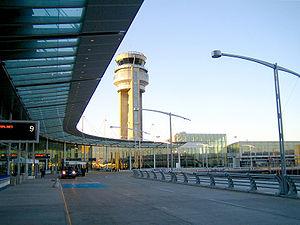
Le secteur des départs vers les États-Unis + tour de contrôle à l'aéroport international Pierre-Elliott-Trudeau de Montréal (YUL) en septembre 2009.
Montréal est un carrefour de l'est du Canada et du Corridor Québec-Windsor, offrant des liens aériens, routiers, ferroviaires et maritimes développés avec le reste de la province et du pays, ainsi qu'avec les États-Unis et l'Europe. Montréal est une métropole qui a pour particularité de se déployer sur un archipel au milieu du fleuve Saint-Laurent, une situation qui présente des contraintes particulières en termes de connectivité.
L'aéroport international Pierre-Elliott-Trudeau de Montréal ou simplement Montréal-Trudeau, anciennement l'aéroport de Dorval, est le principal aéroport international de la ville canadienne de Montréal, au Québec. Situé à Dorval, dans l'agglomération de Montréal, il accueille le trafic passager de la ville, l'aéroport international Montréal-Mirabel, autre aéroport de la Communauté métropolitaine de Montréal, n'étant plus desservi que par des vols cargo depuis 2004.
Montréal /ˈmɔ̃ˌʁeal/ est la plus importante ville du Québec et la deuxième ville la plus peuplée du Canada, après Toronto et avant Vancouver. Elle se situe principalement sur l’île fluviale de Montréal, sur le fleuve Saint-Laurent dans le Sud du Québec, dont elle est la métropole.